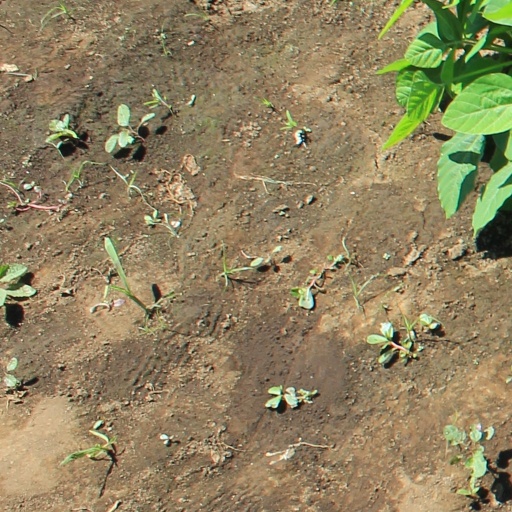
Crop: soybean